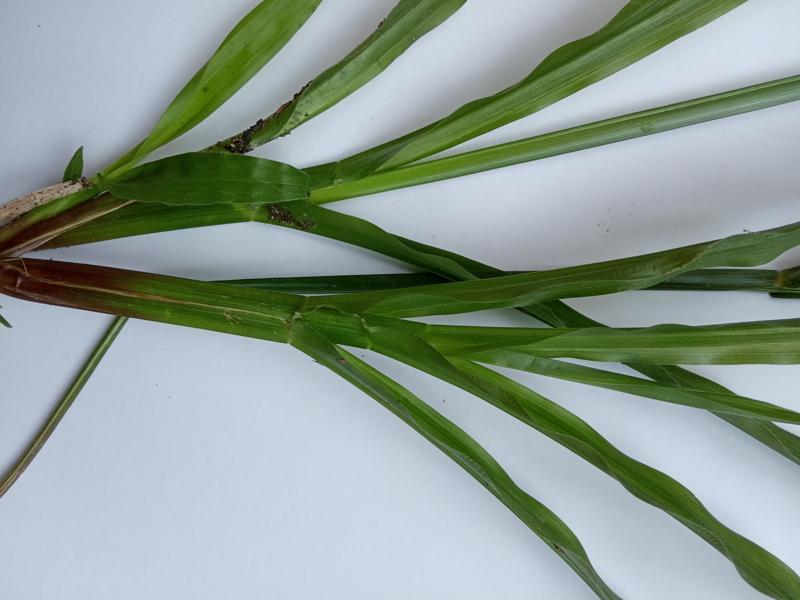
Weed species: Paspalum scrobiculatum